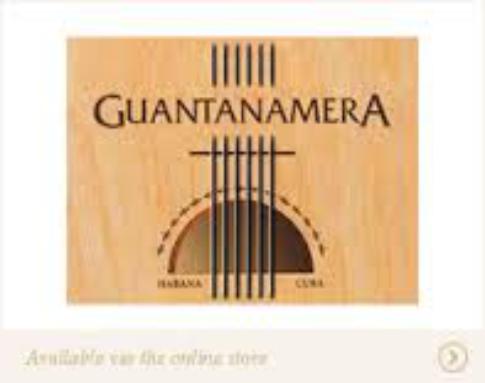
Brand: Guantanamera
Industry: Necessities